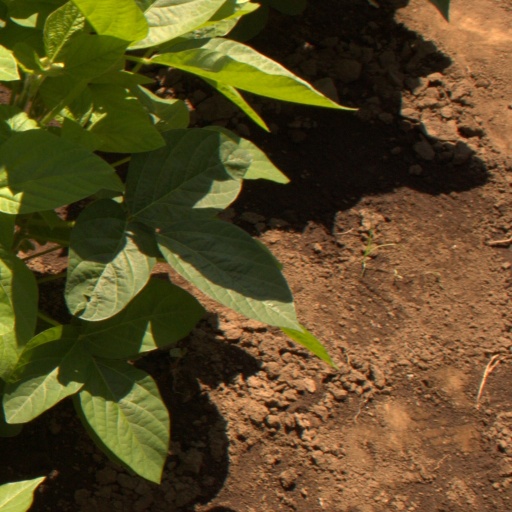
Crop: soybean